Potsdam Great Refractor

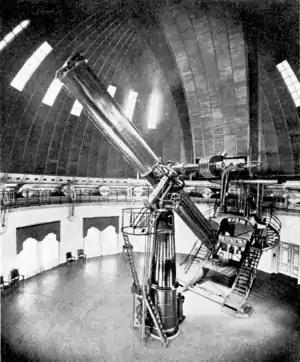
In a 1900 issue of "Popular Science" magazine

The telescope was inaugurated in August 1899 with attendance by Kaiser Wilhelm II. There was also an address by Director Vogel at the dedication.